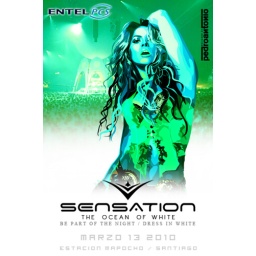
be part of the night | dress in white